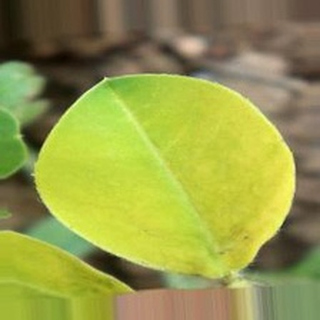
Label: groundnut_nutrition_deficiency